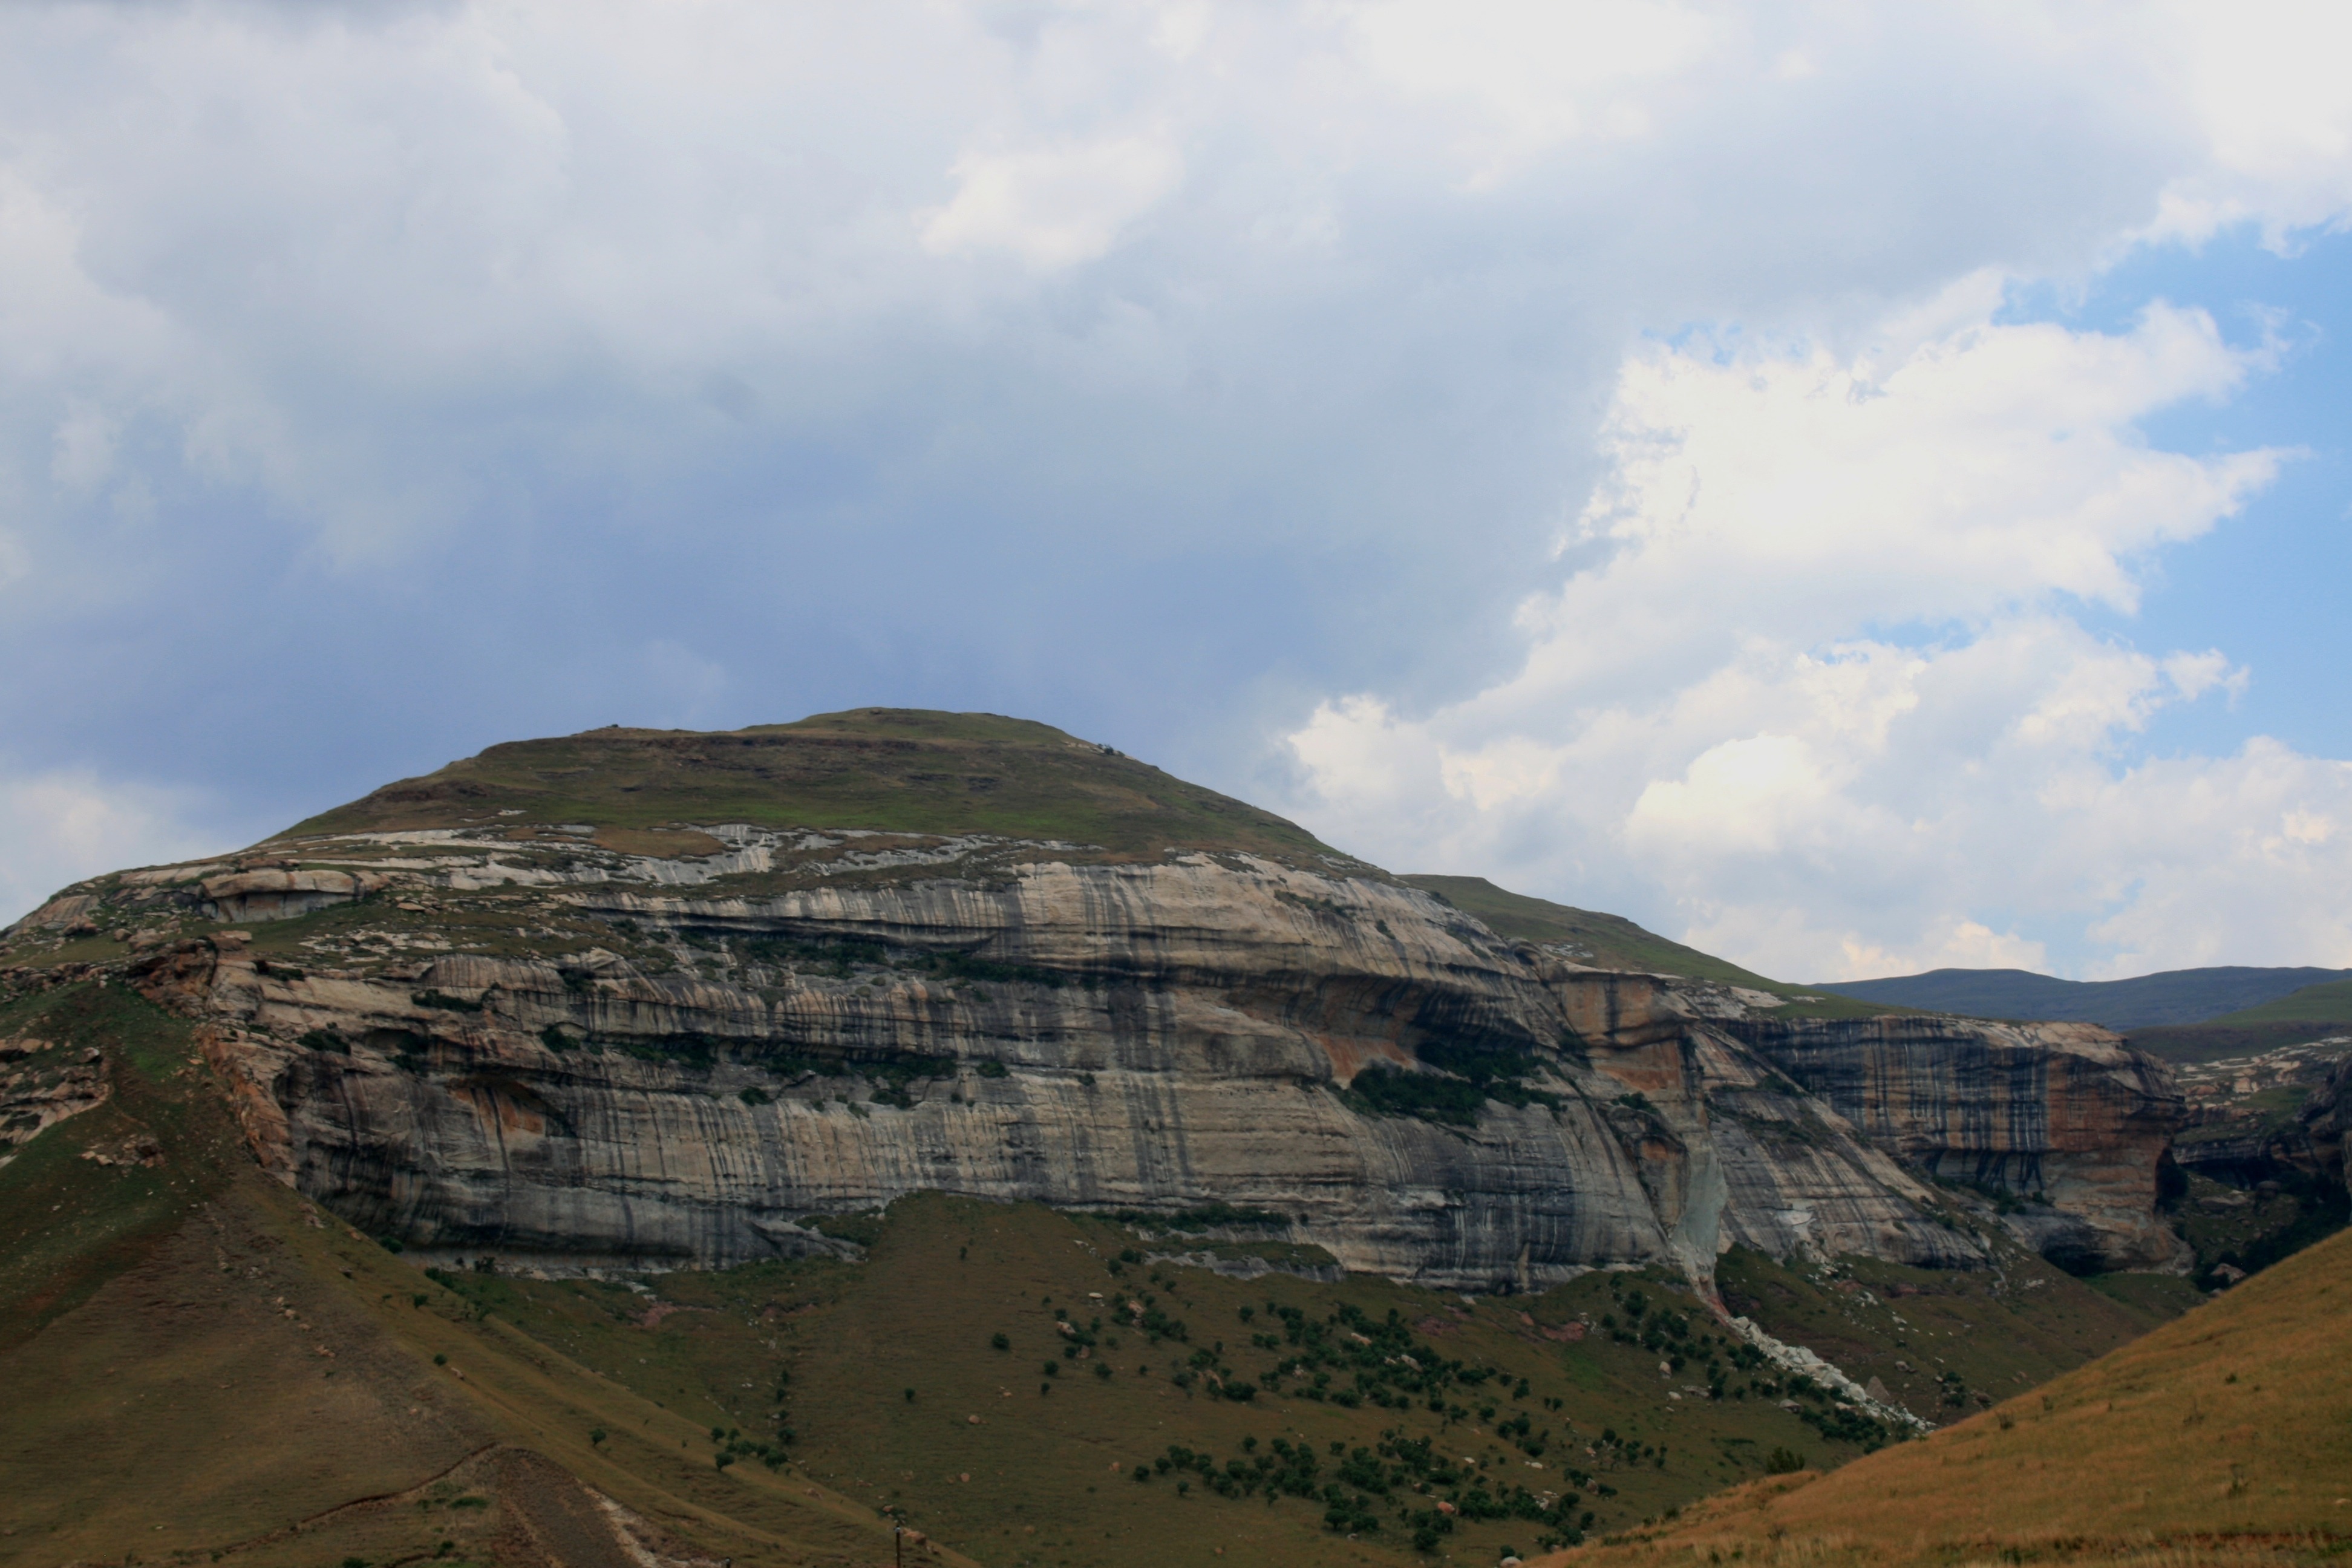
landscape, rock, mountain, hill, valley, cliff, terrain, rock mass, geology, badlands, plateau, slopes, landform, streaked, geographical feature, mountainous landforms, greys and greens, cluds in sky